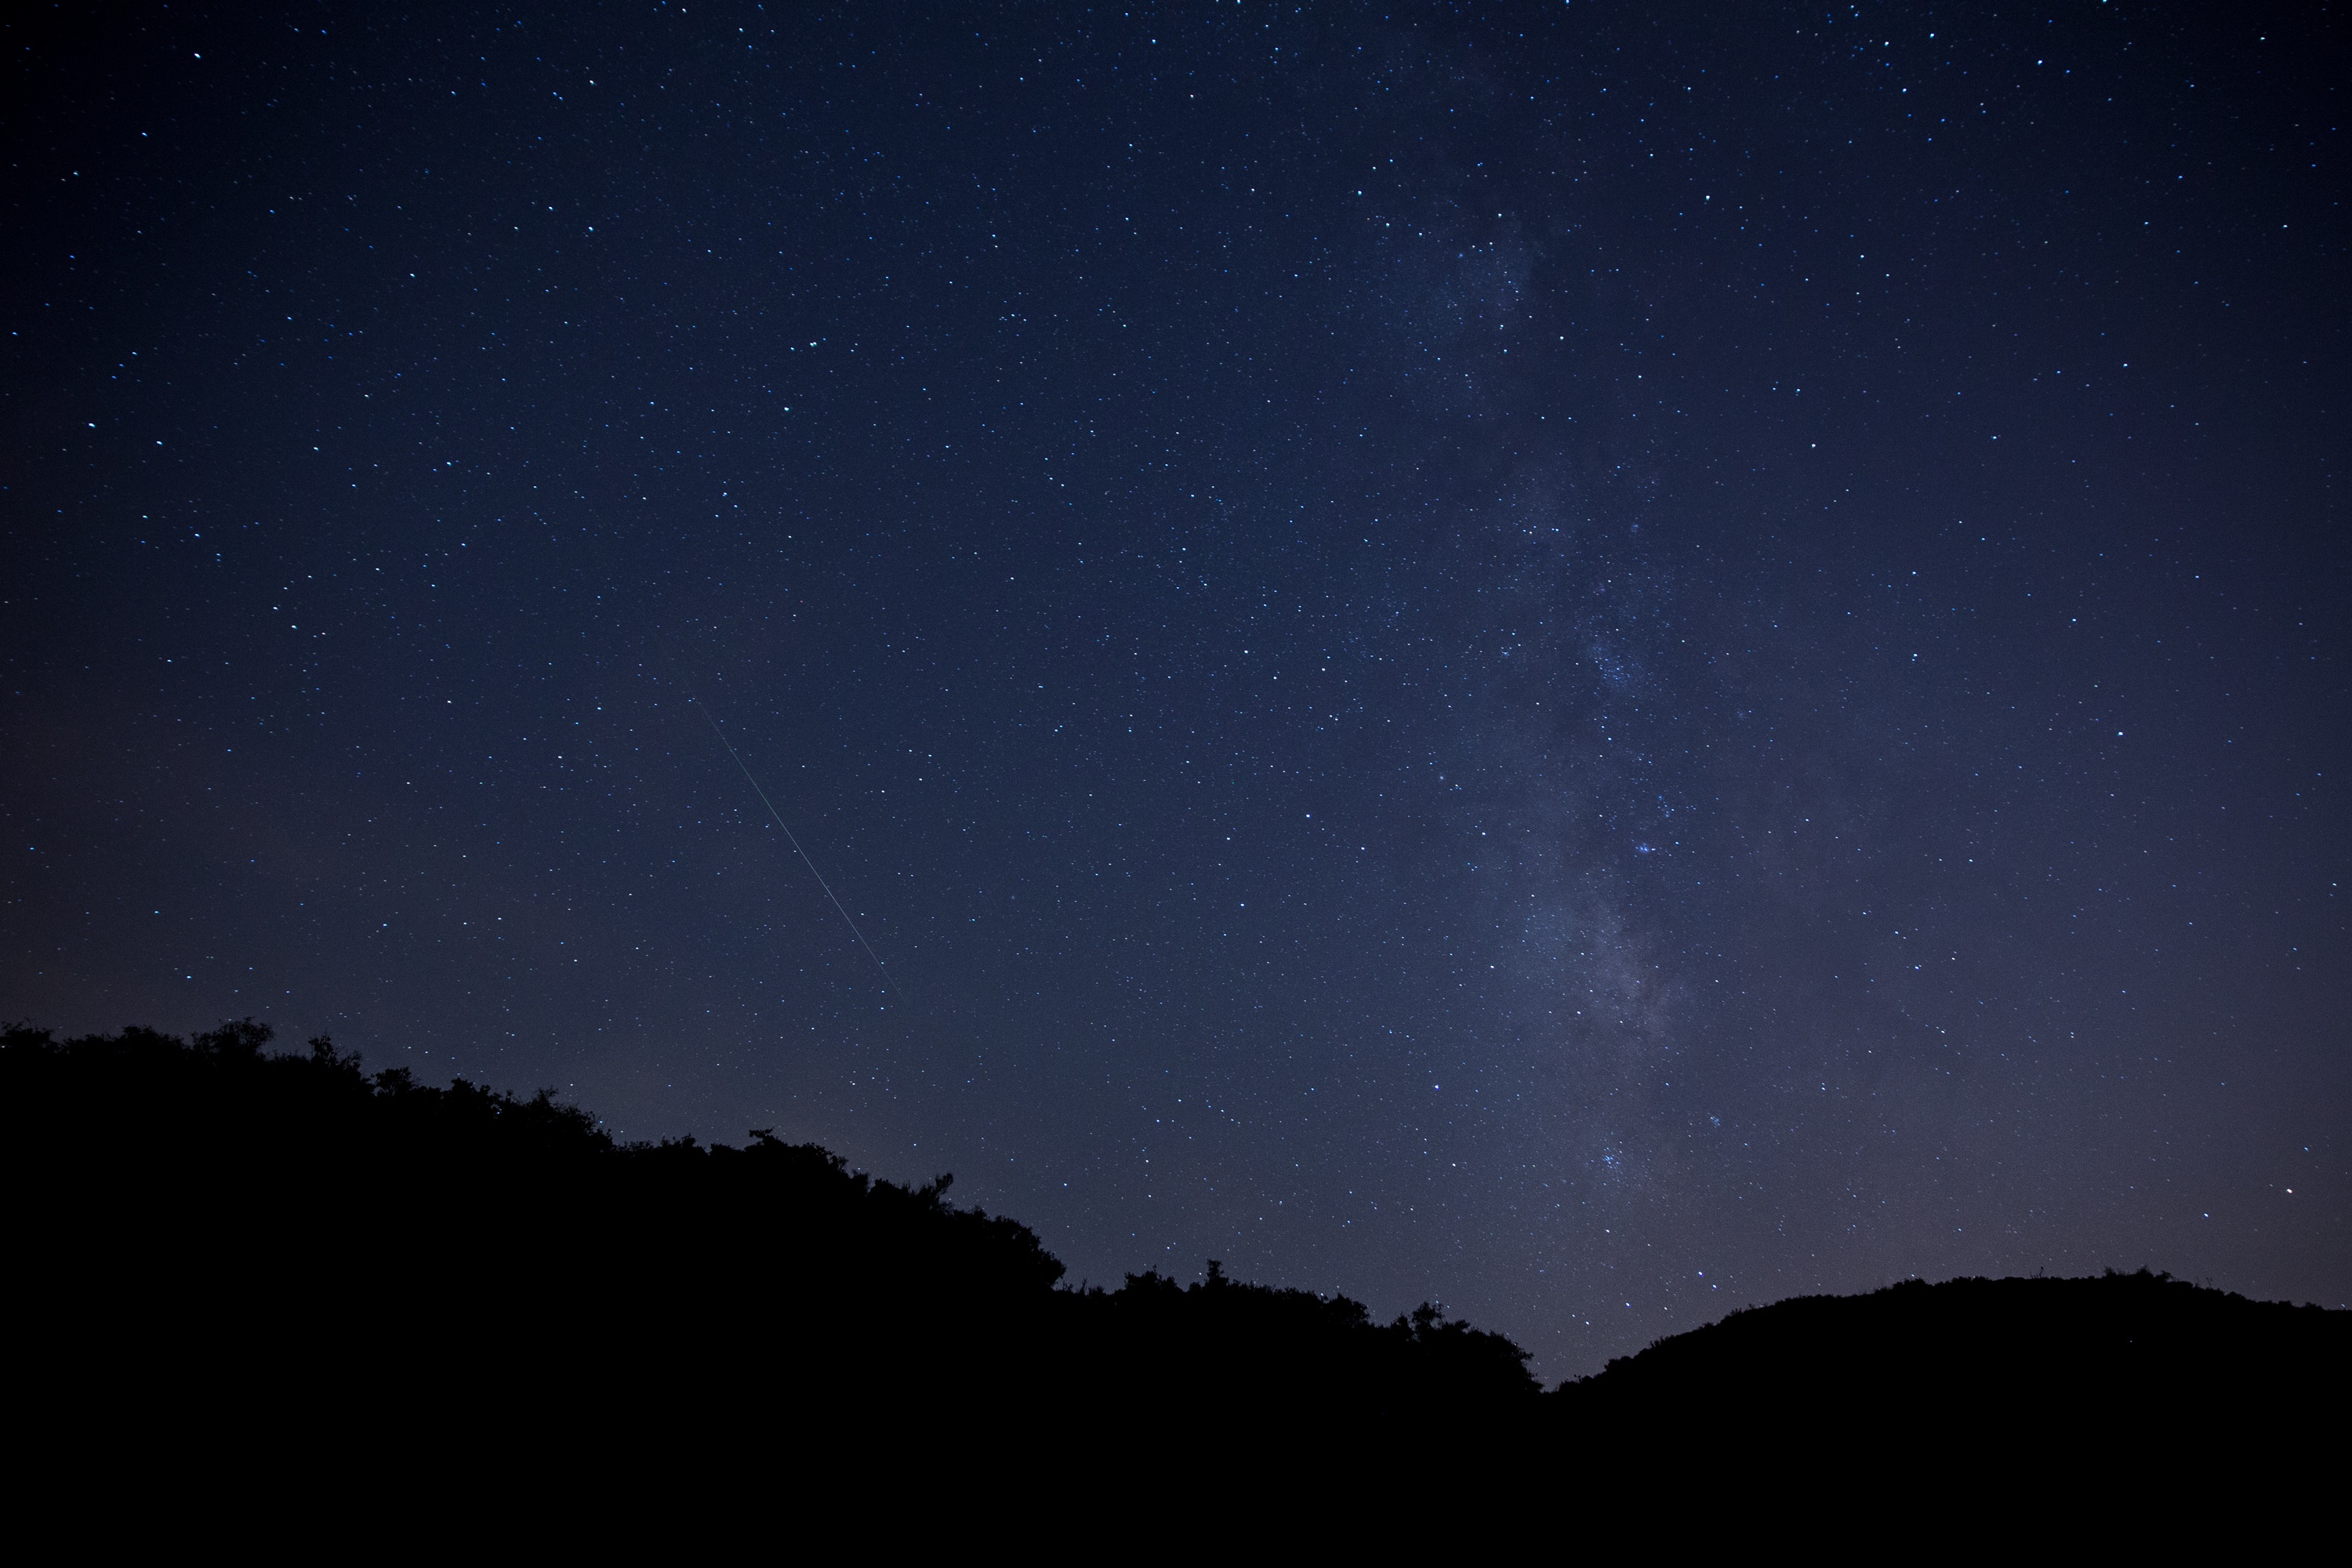
sky, night, star, milky way, atmosphere, darkness, galaxy, aurora, moonlight, astronomy, midnight, astronomical object, spiral galaxy